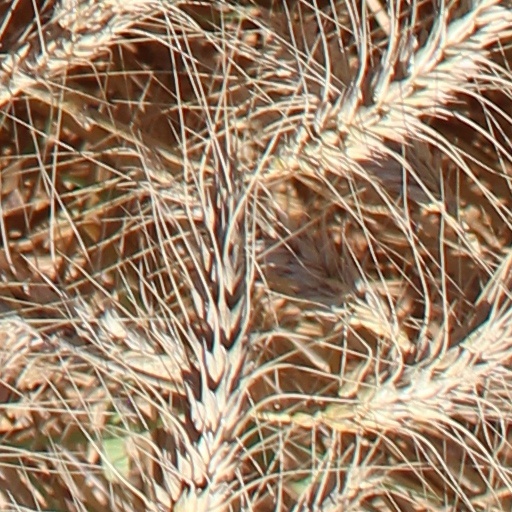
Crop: wheat